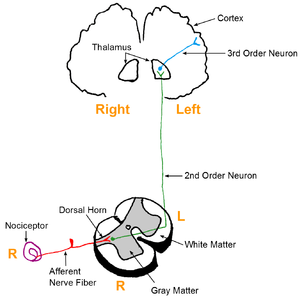
L'allodynie est une douleur déclenchée par un stimulus qui est normalement indolore. Par exemple, un léger effleurement de la peau ou une faible sensation de chaud ou froid peuvent alors être douloureux.